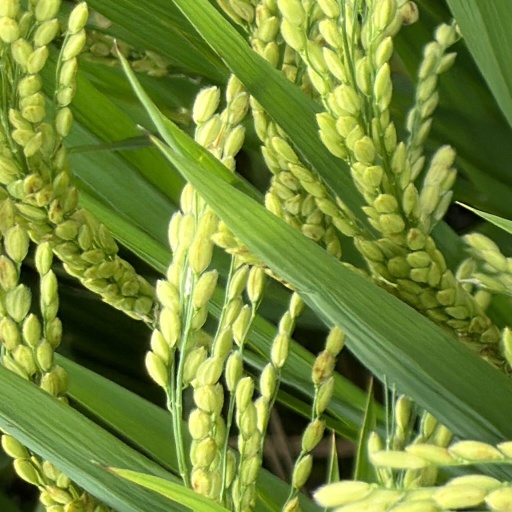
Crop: rice